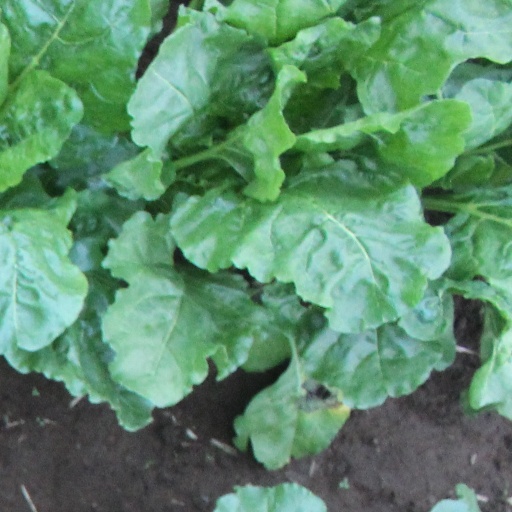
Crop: sugar beet